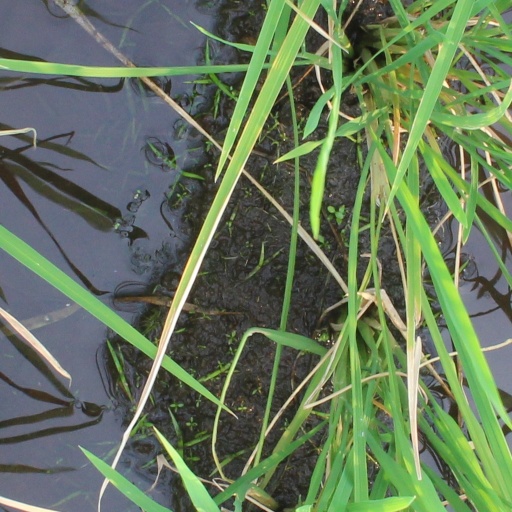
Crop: rice